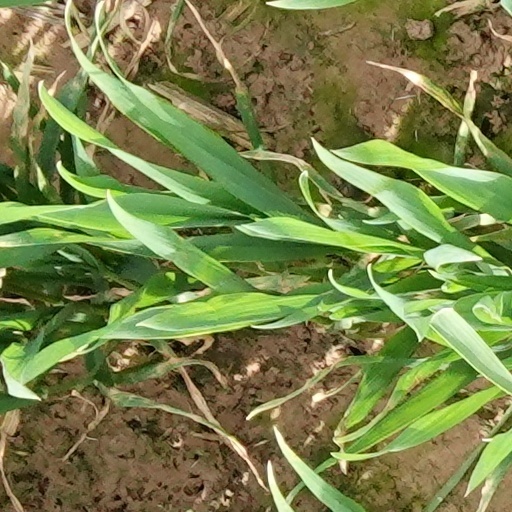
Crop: wheat